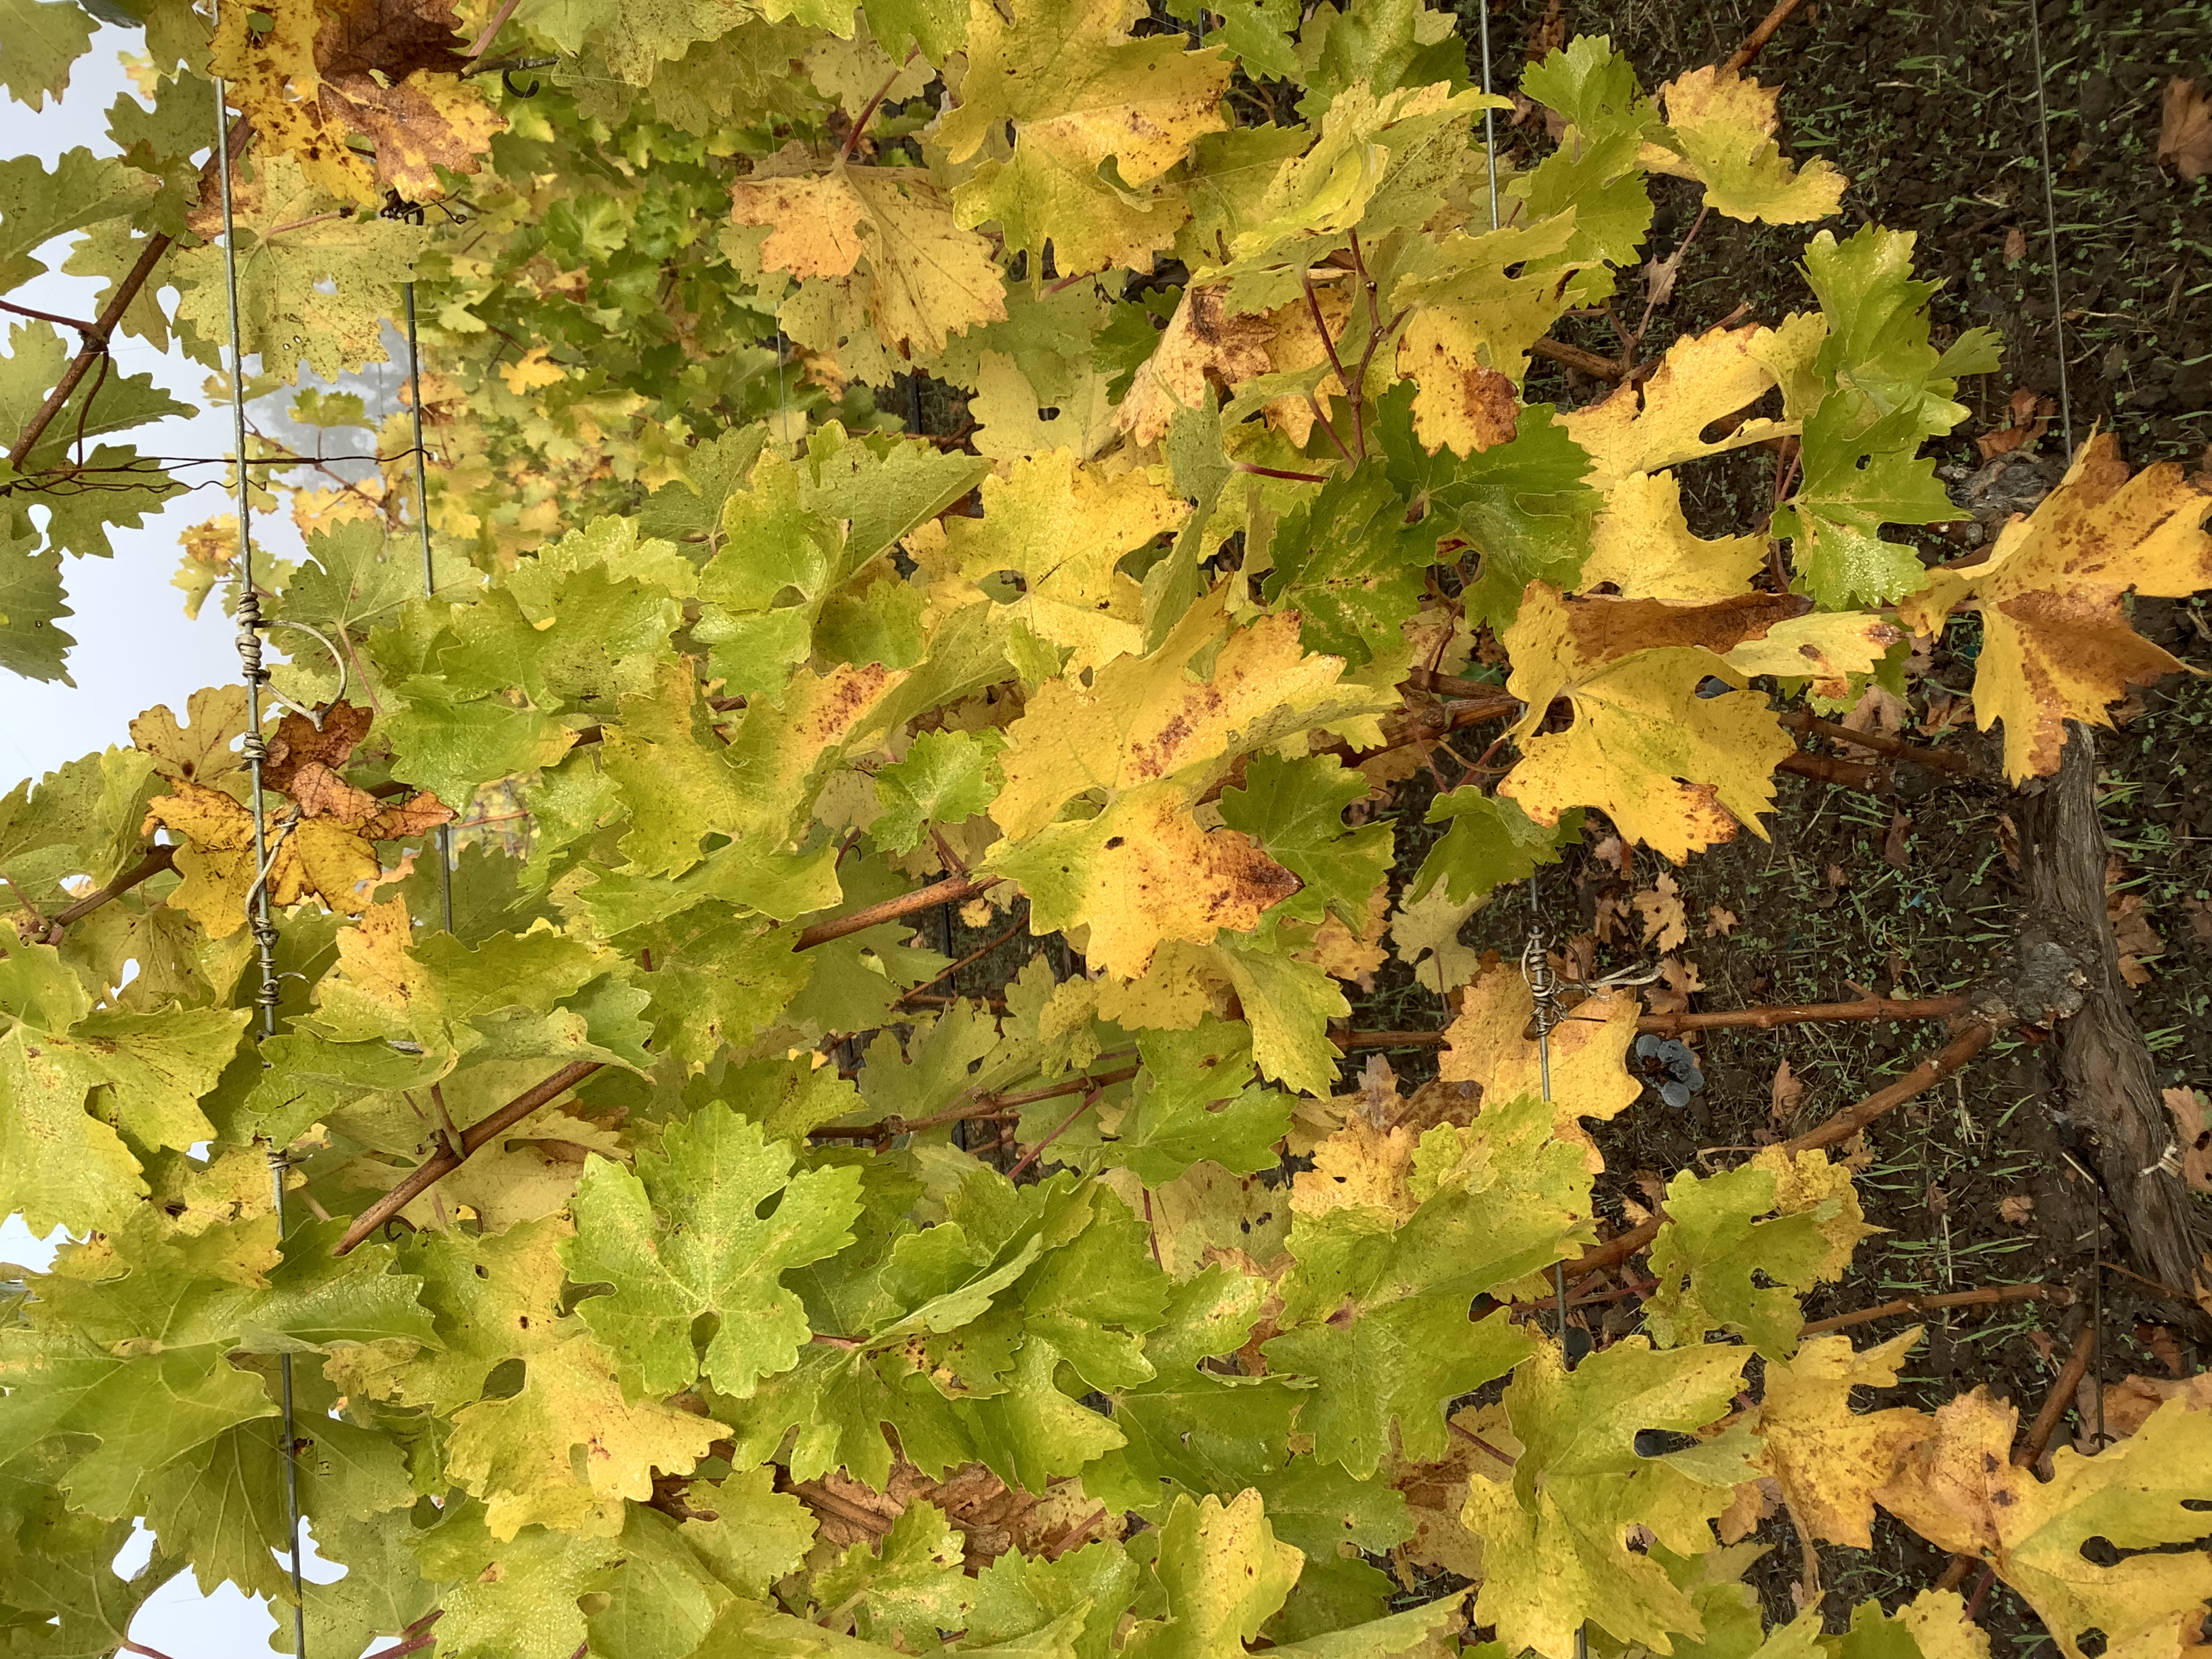
Label: No Virus